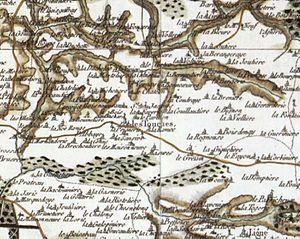
La paroisse des Touches.
Les Touches est une commune de l'Ouest de la France, située dans le département de la Loire-Atlantique en région Pays de la Loire.